Bode Museum

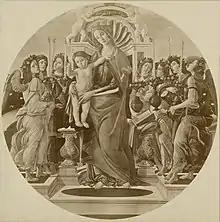
Sandro Botticelli, "<a href="https%3A//library.nga.gov/permalink/01NGA_INST/1p5jkvq/alma991731843804896">Madonna and Child with Angels Carrying Candlesticks

," c. 1485/1490, formerly the Kaiser Friedrich Museum, Berlin, destroyed 1945 in Flakturm Friedrichshain fire, Department of Image Collections, National Gallery of Art Library, Washington, DC